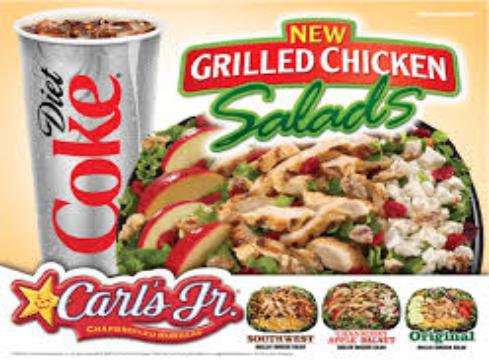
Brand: Carl's Jr
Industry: Food